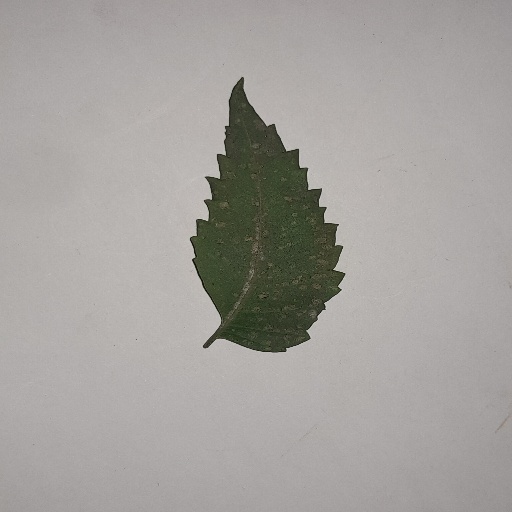
Species: Neem
Leaf condition: Powdery Mildew